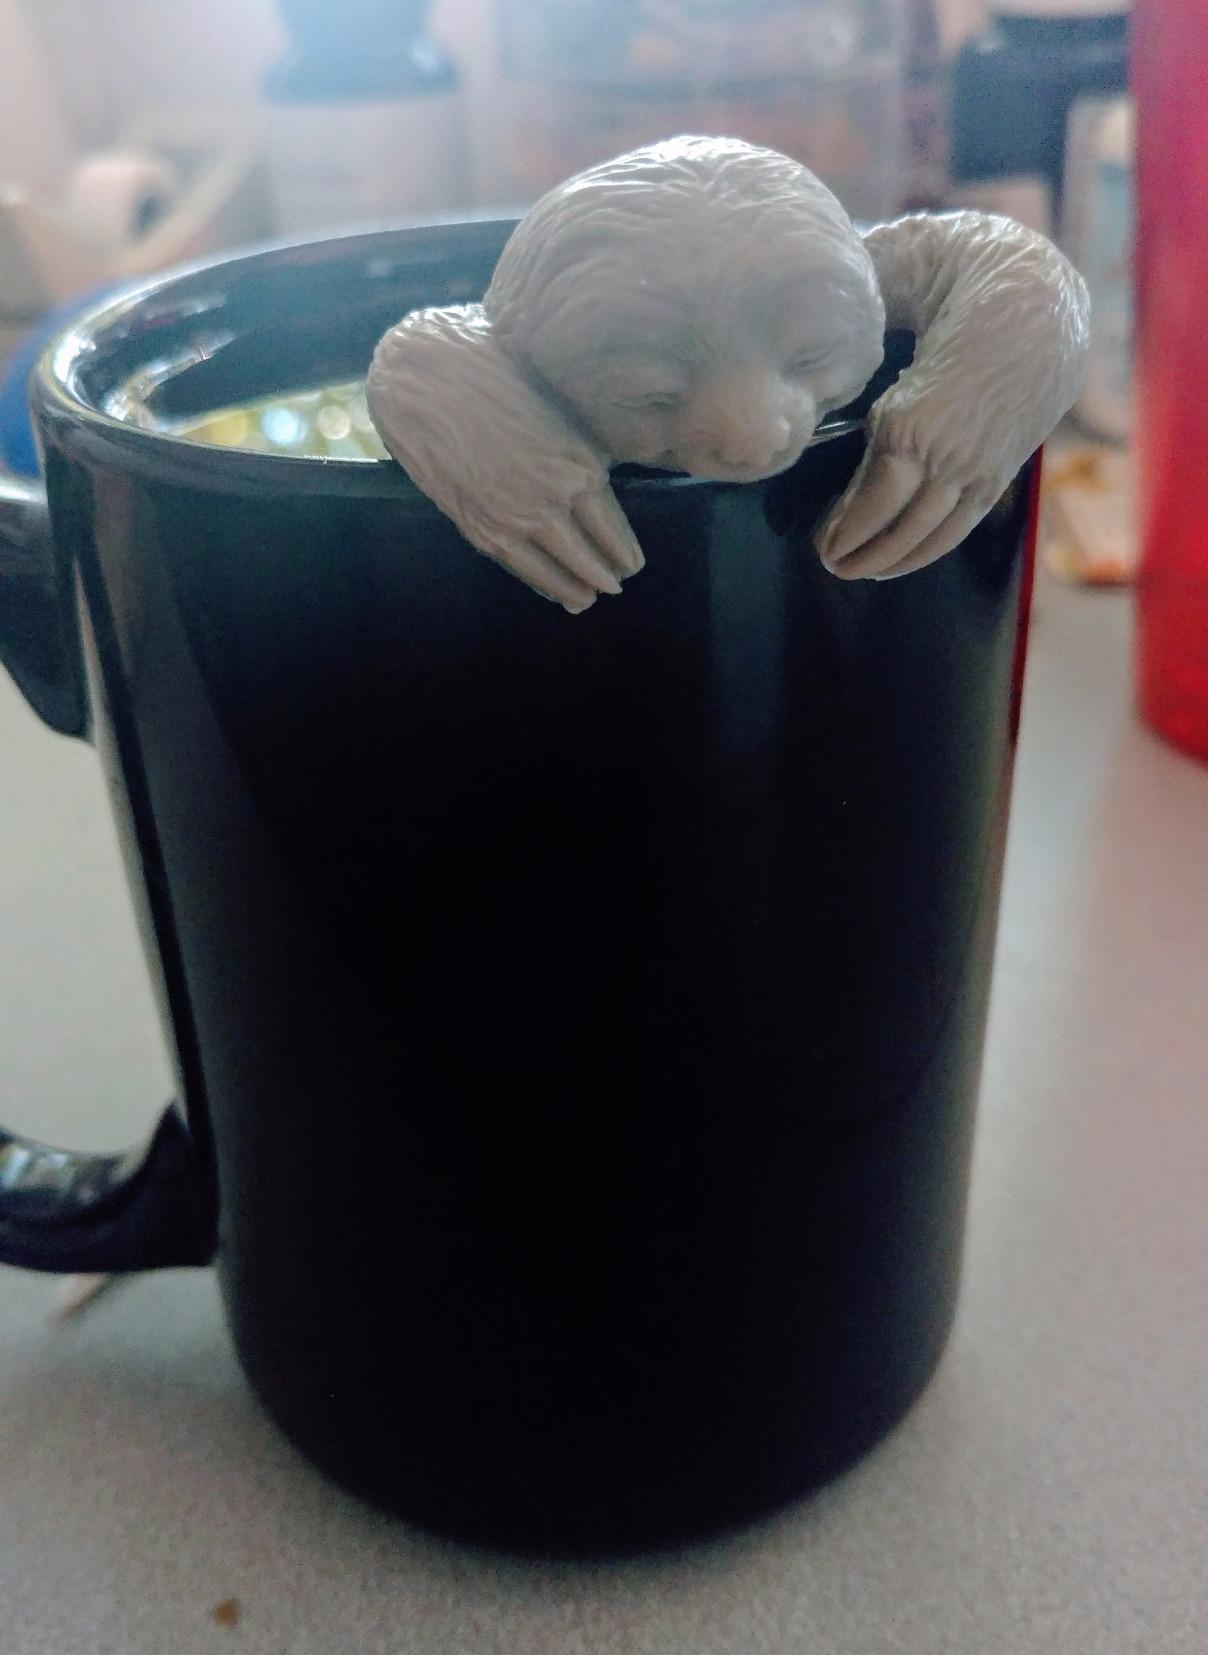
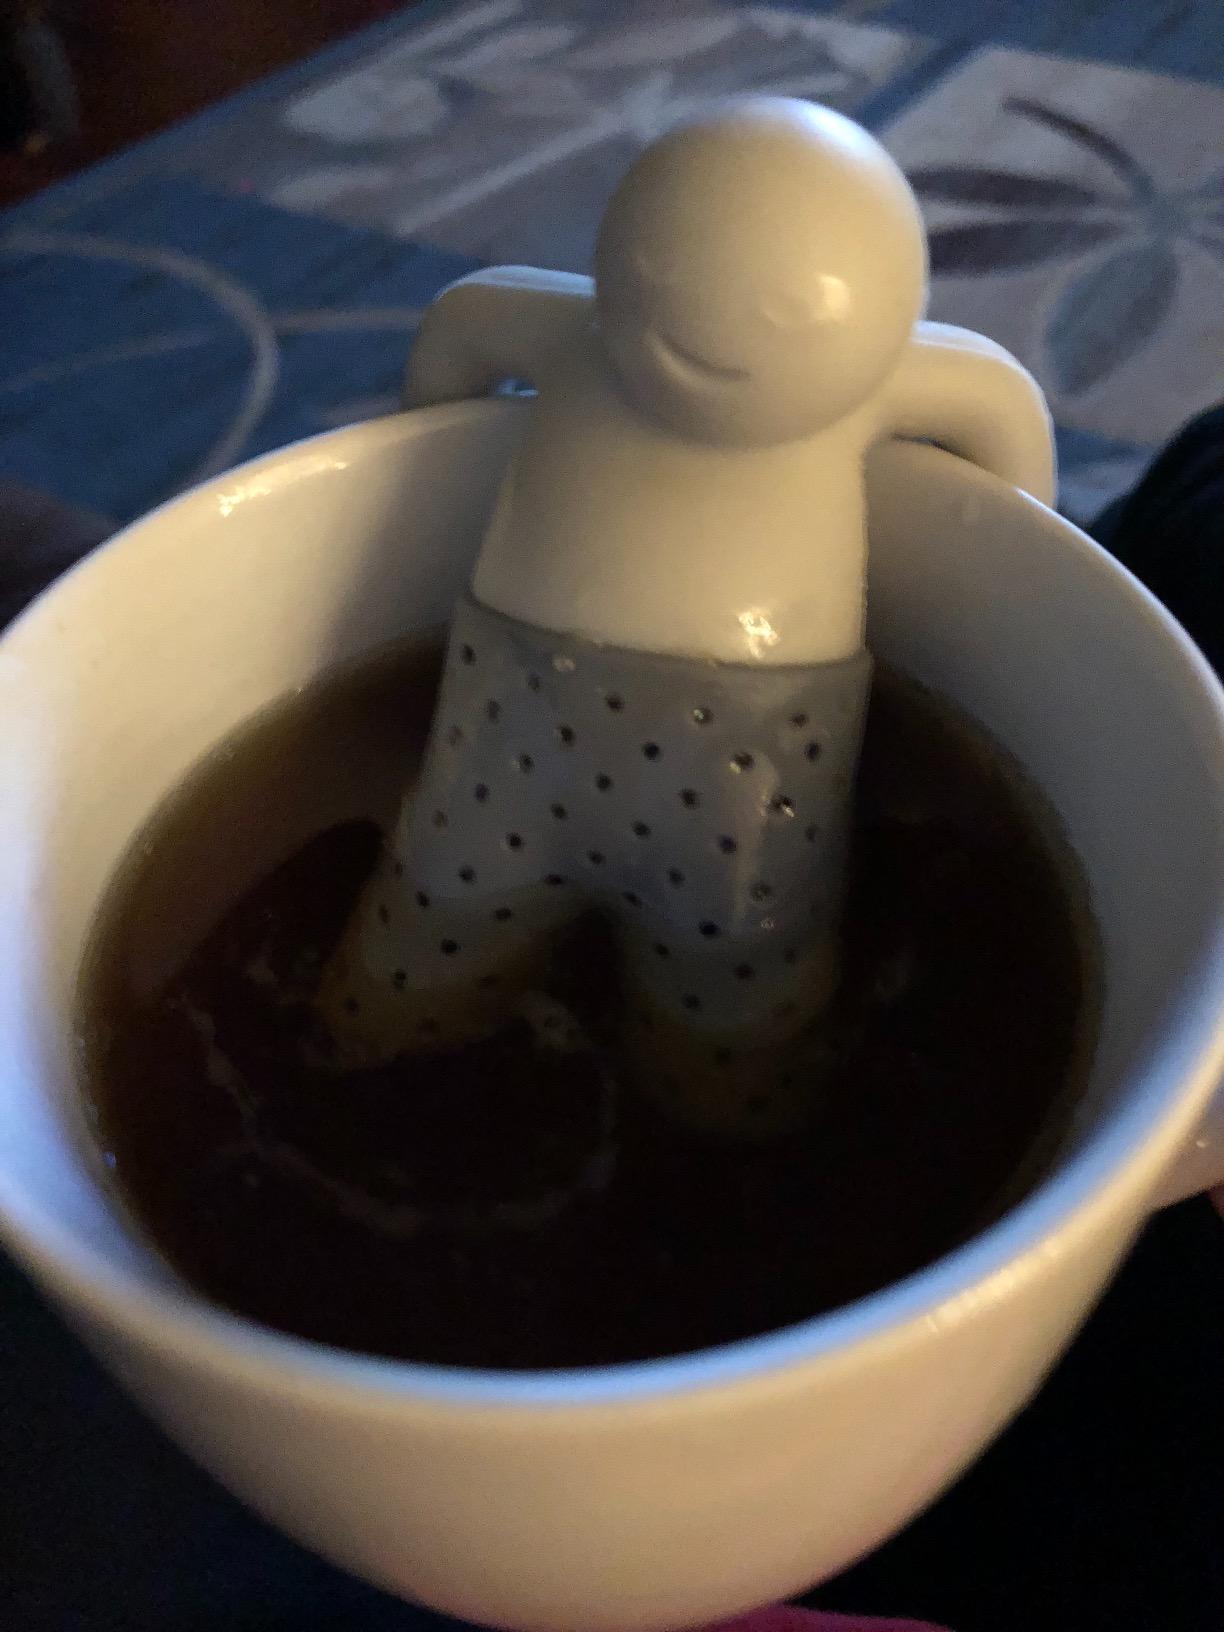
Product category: items_tea
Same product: no